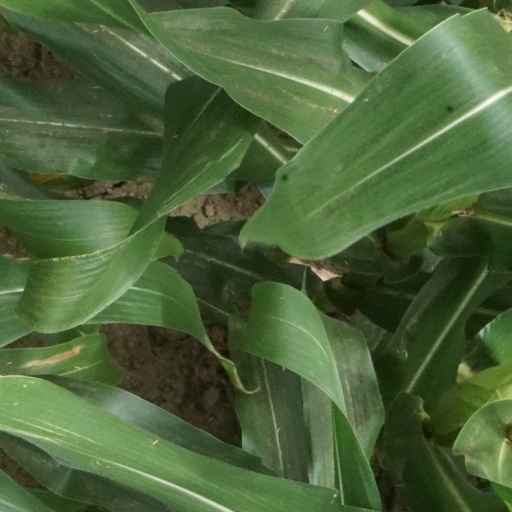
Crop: maize; corn